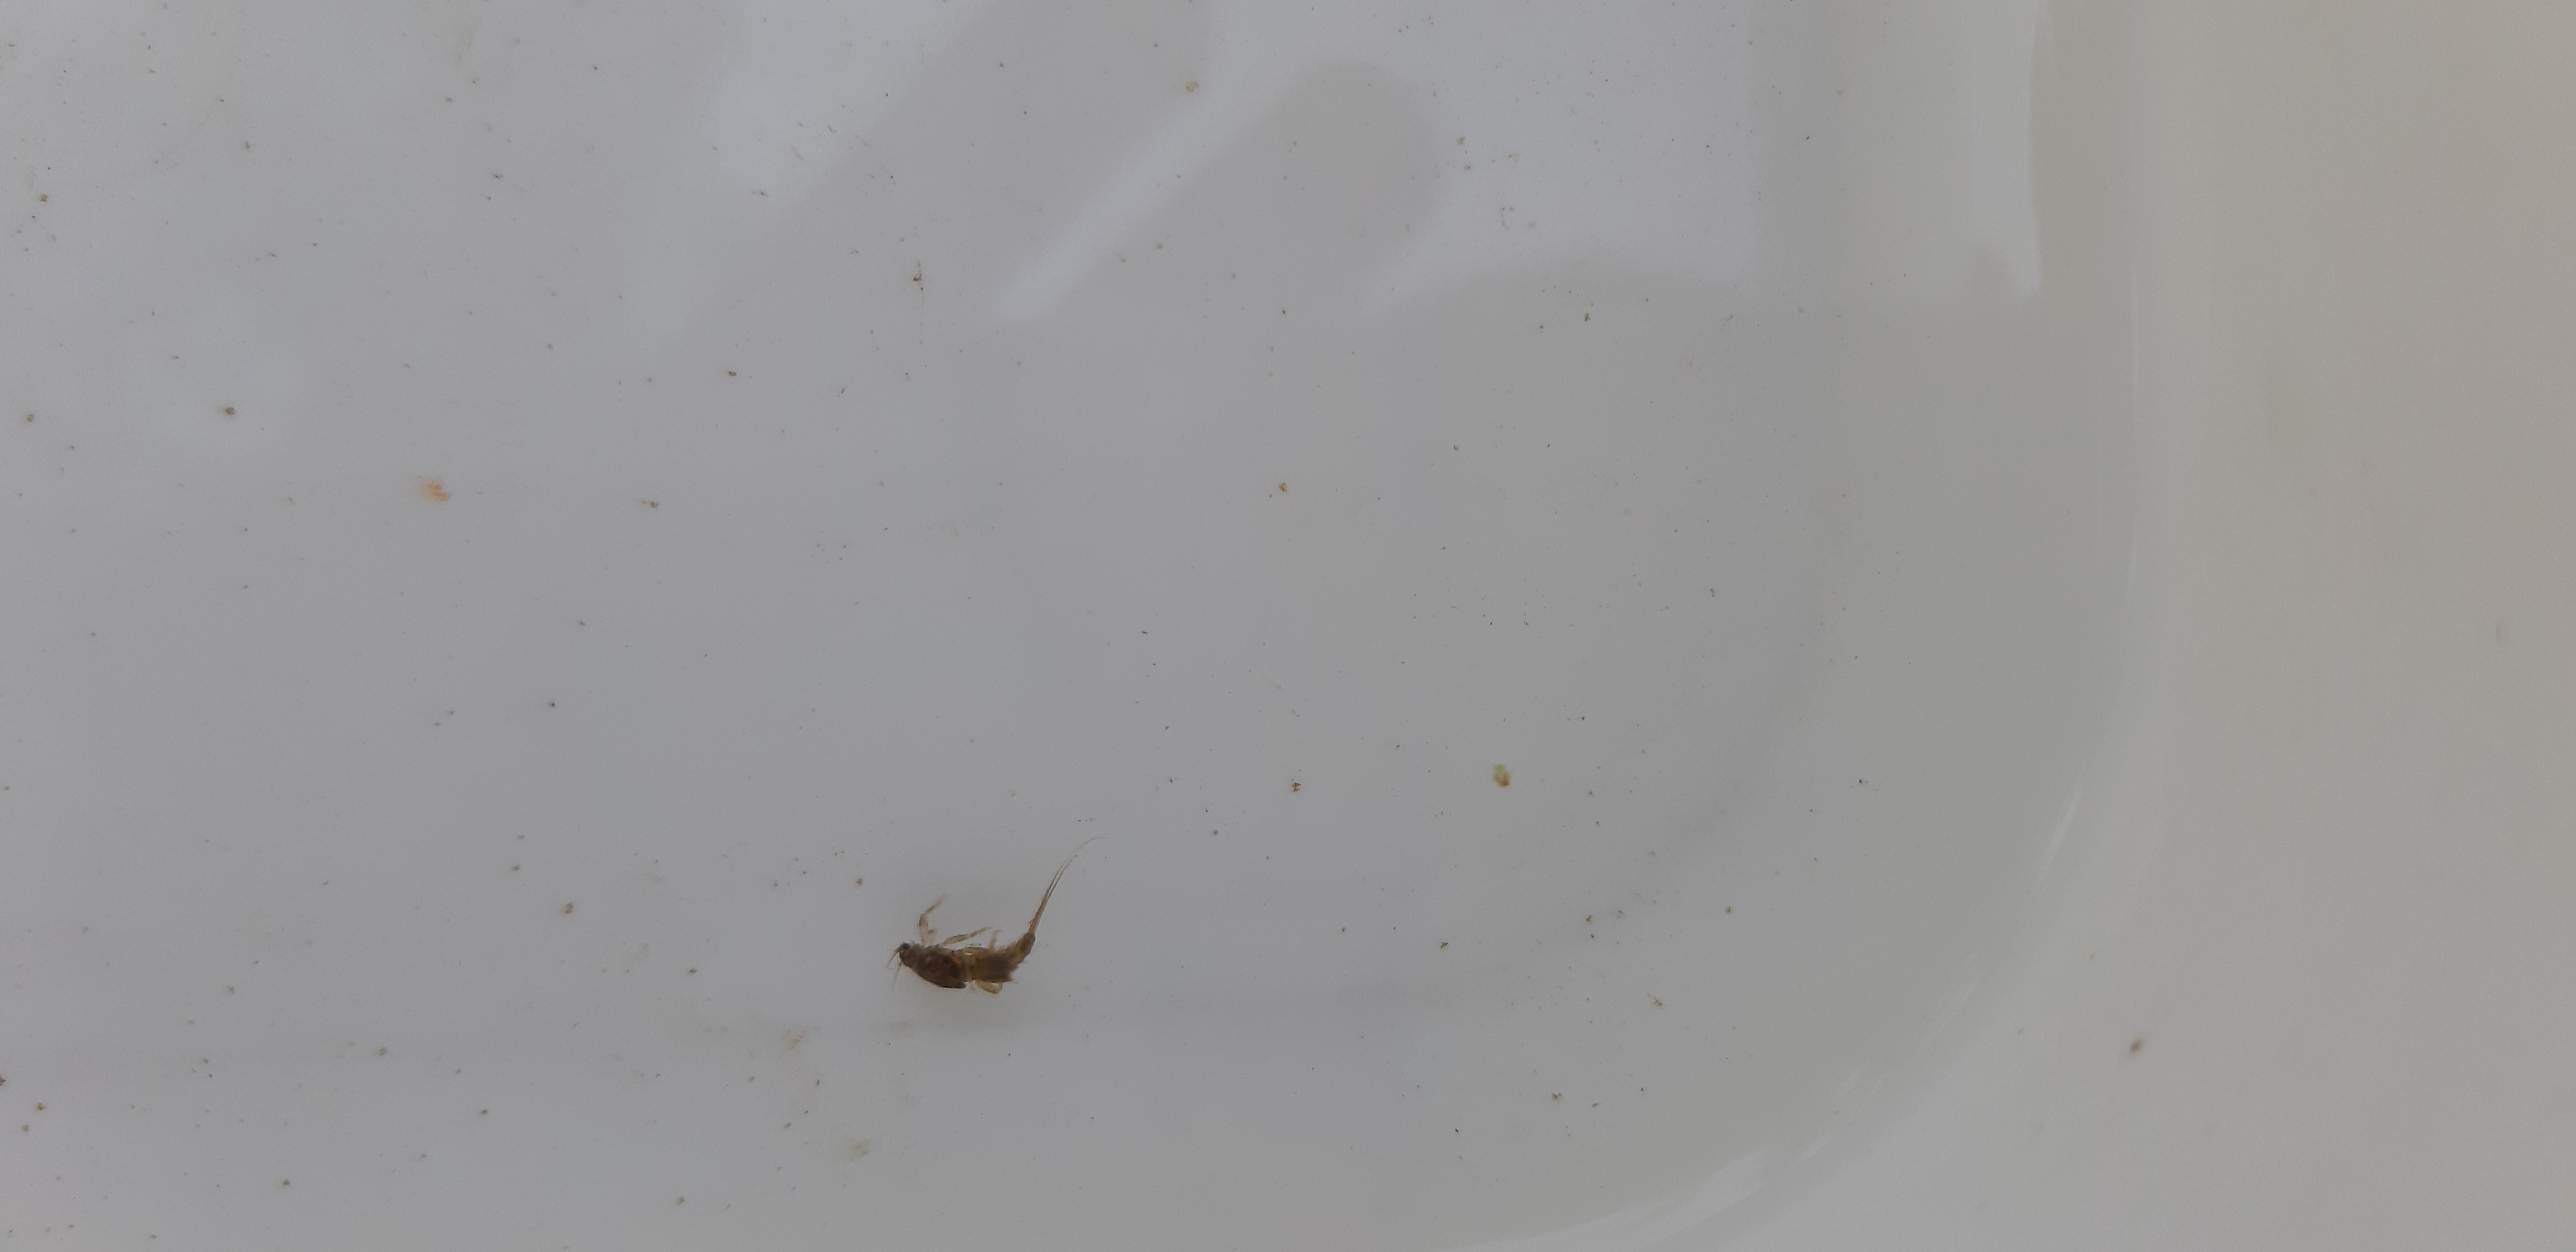
Macroinvertebrate group: other_mayflies